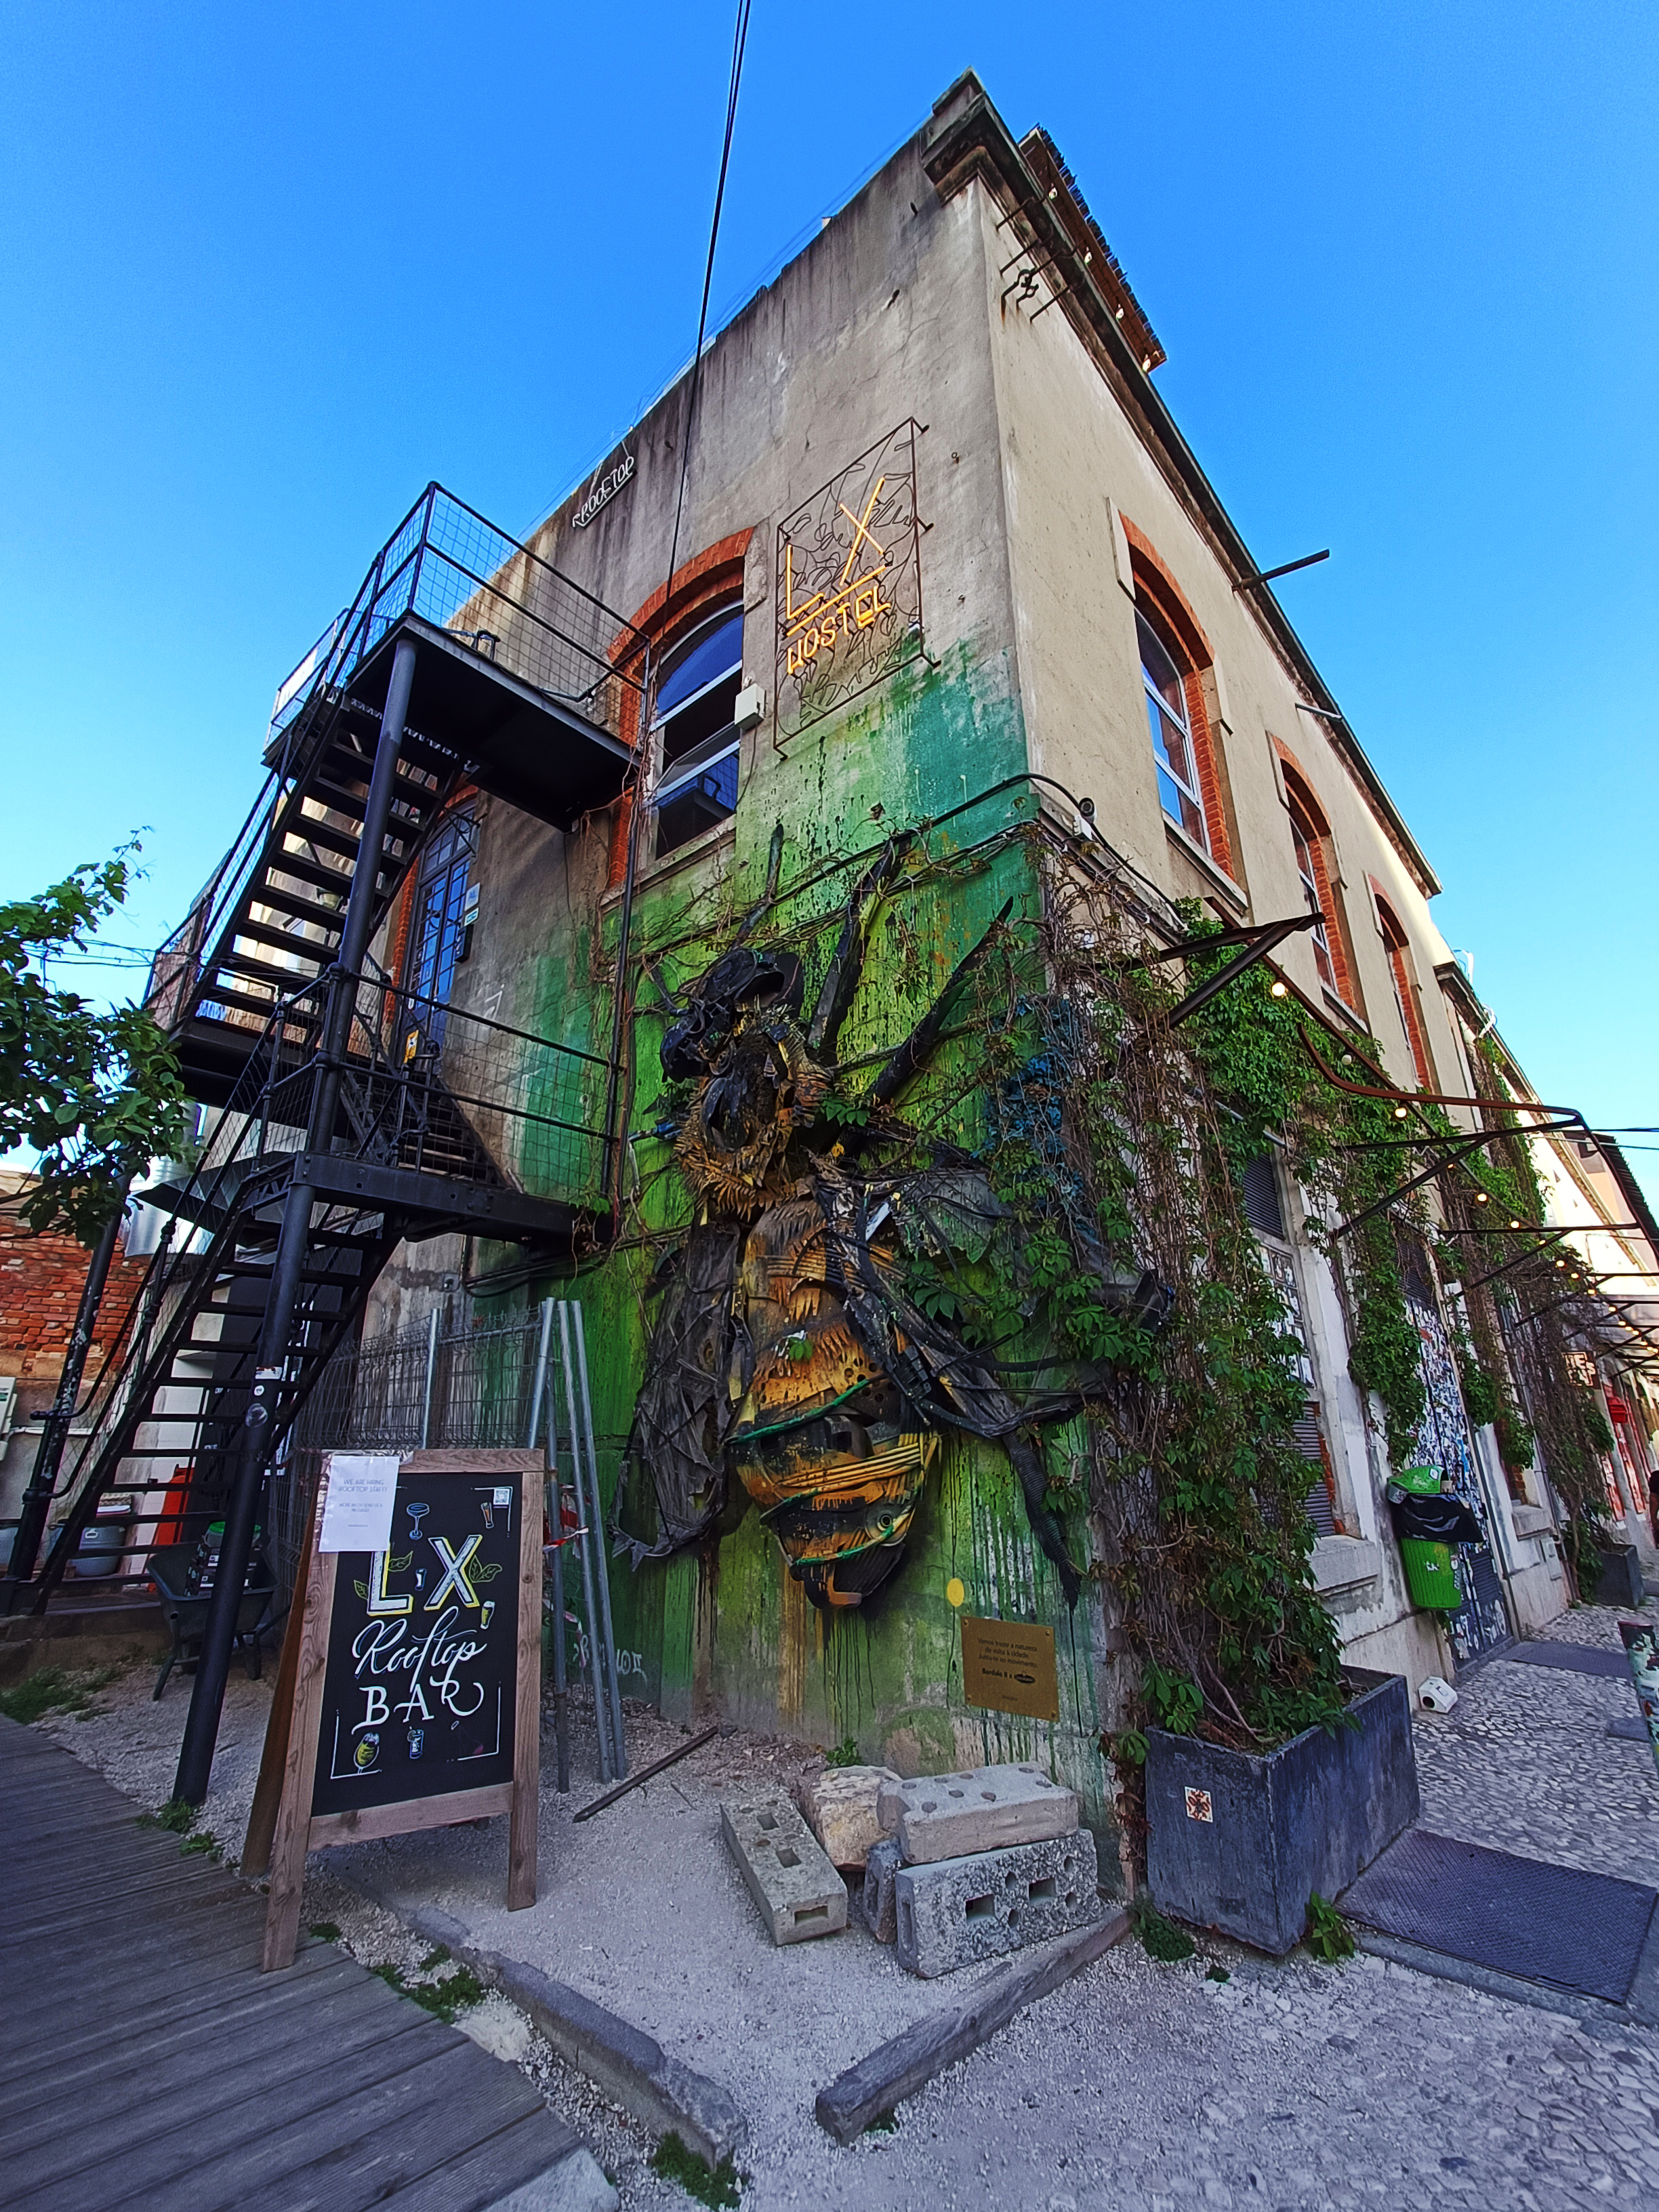
lxfactory, lx factory, lisbon, hostel, lx hostel, bee, sky, building, window, urban design, plant, stairs, art, facade, condominium, wood, paint, city, apartment, road, tree, mixed use, house, road surface, street, metal, visual arts, landscape, roof, concrete, suburb, door, handrail, daylighting, downtown, mural, siding